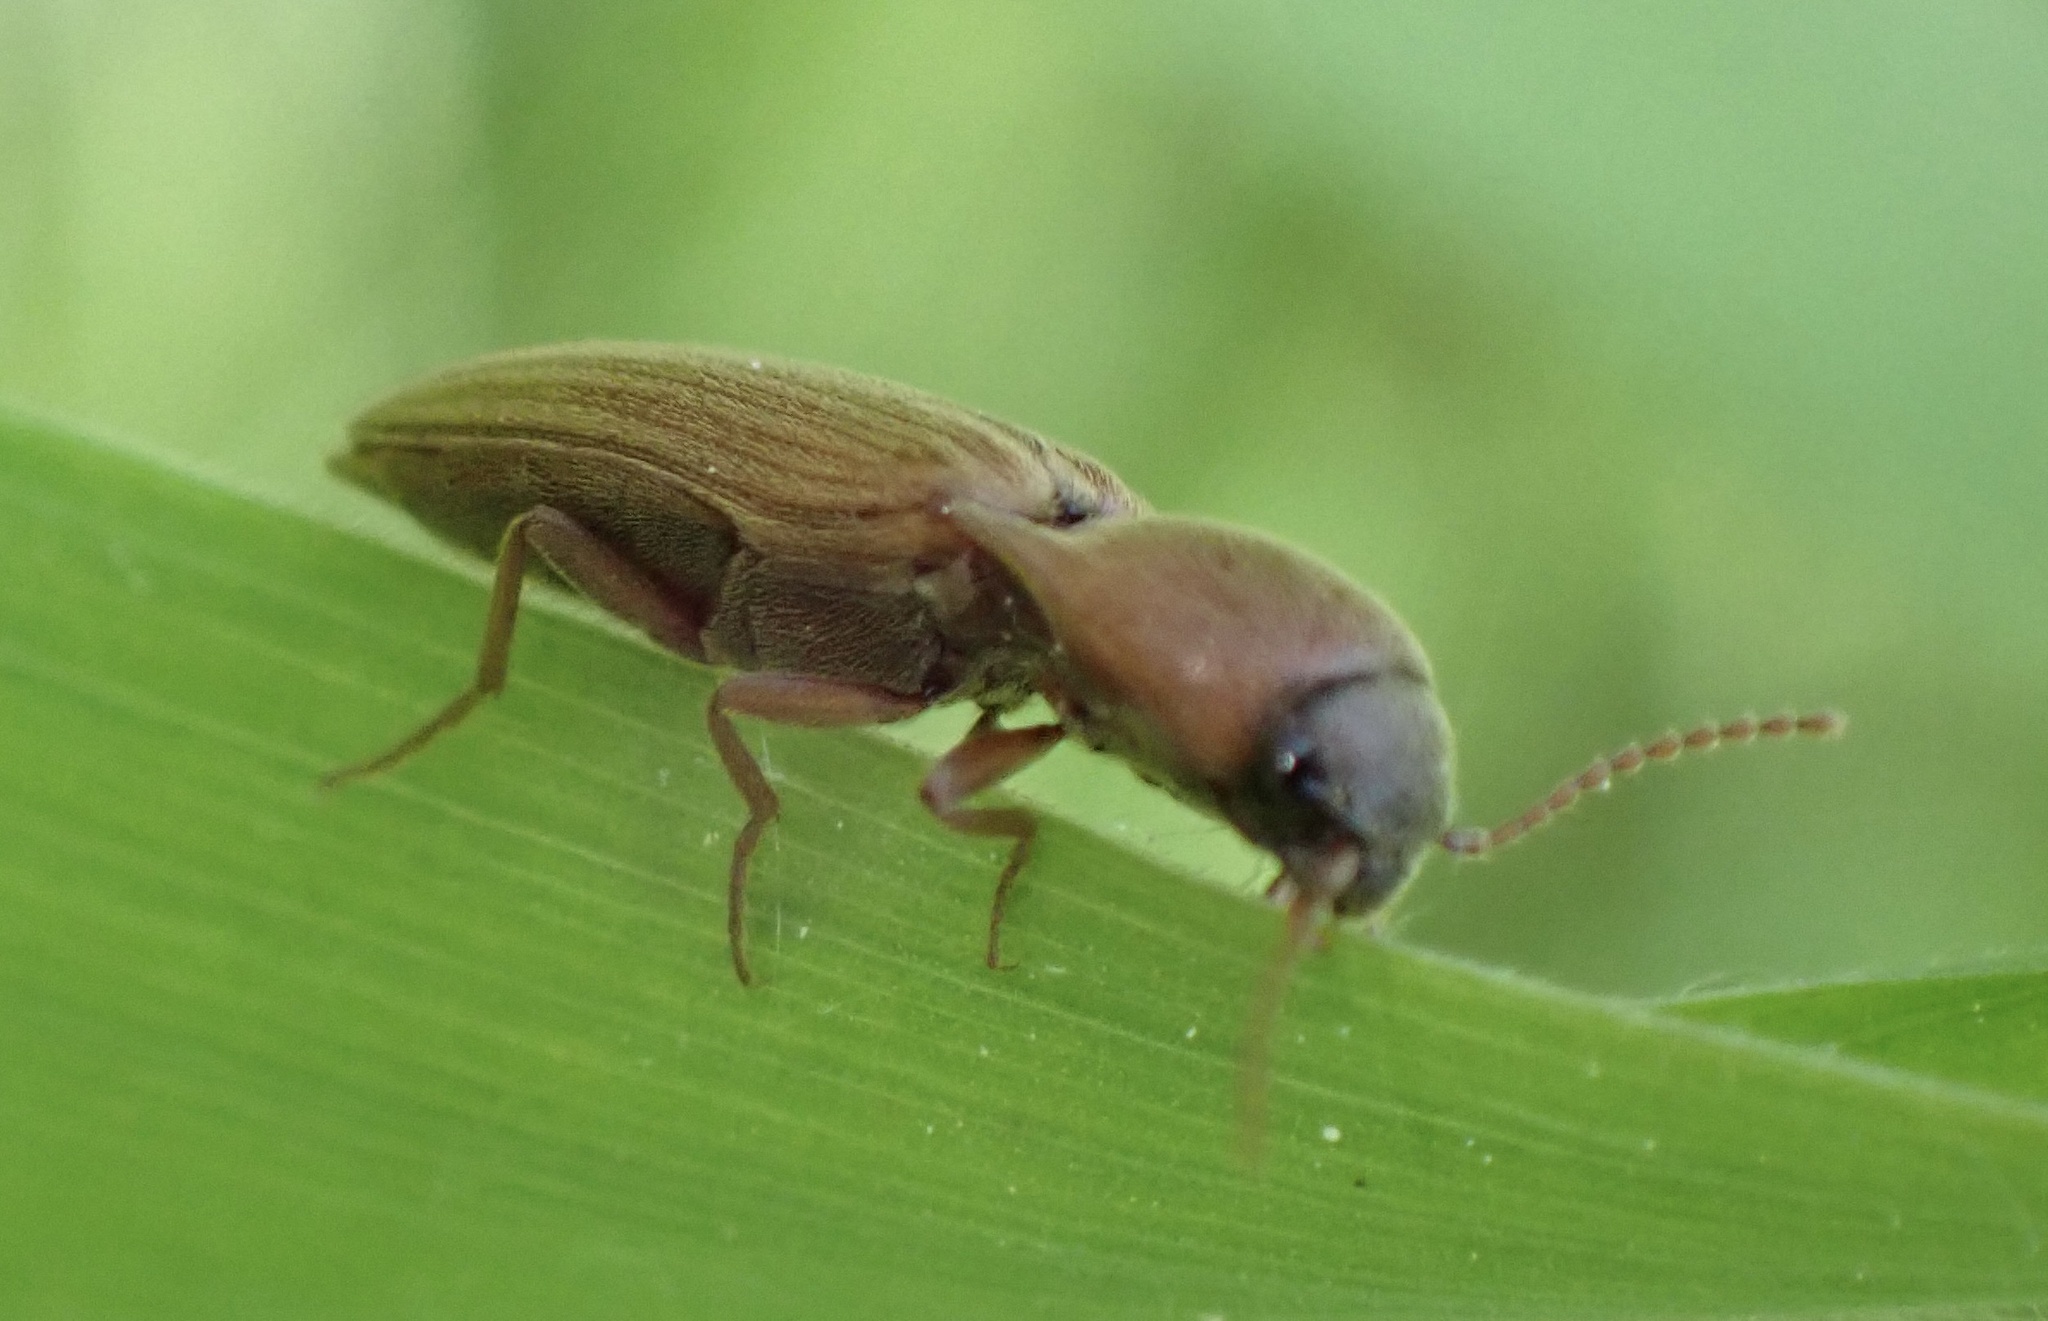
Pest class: clickbeetles_wireworms